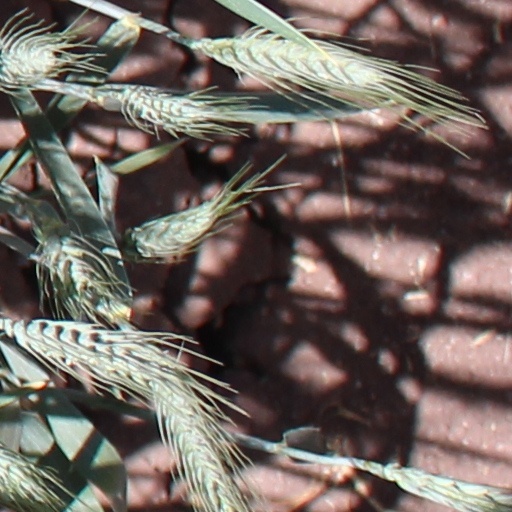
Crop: wheat